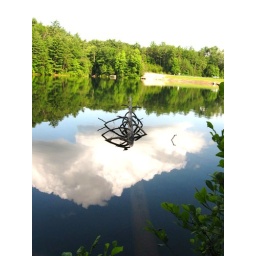
Fallen tree in water